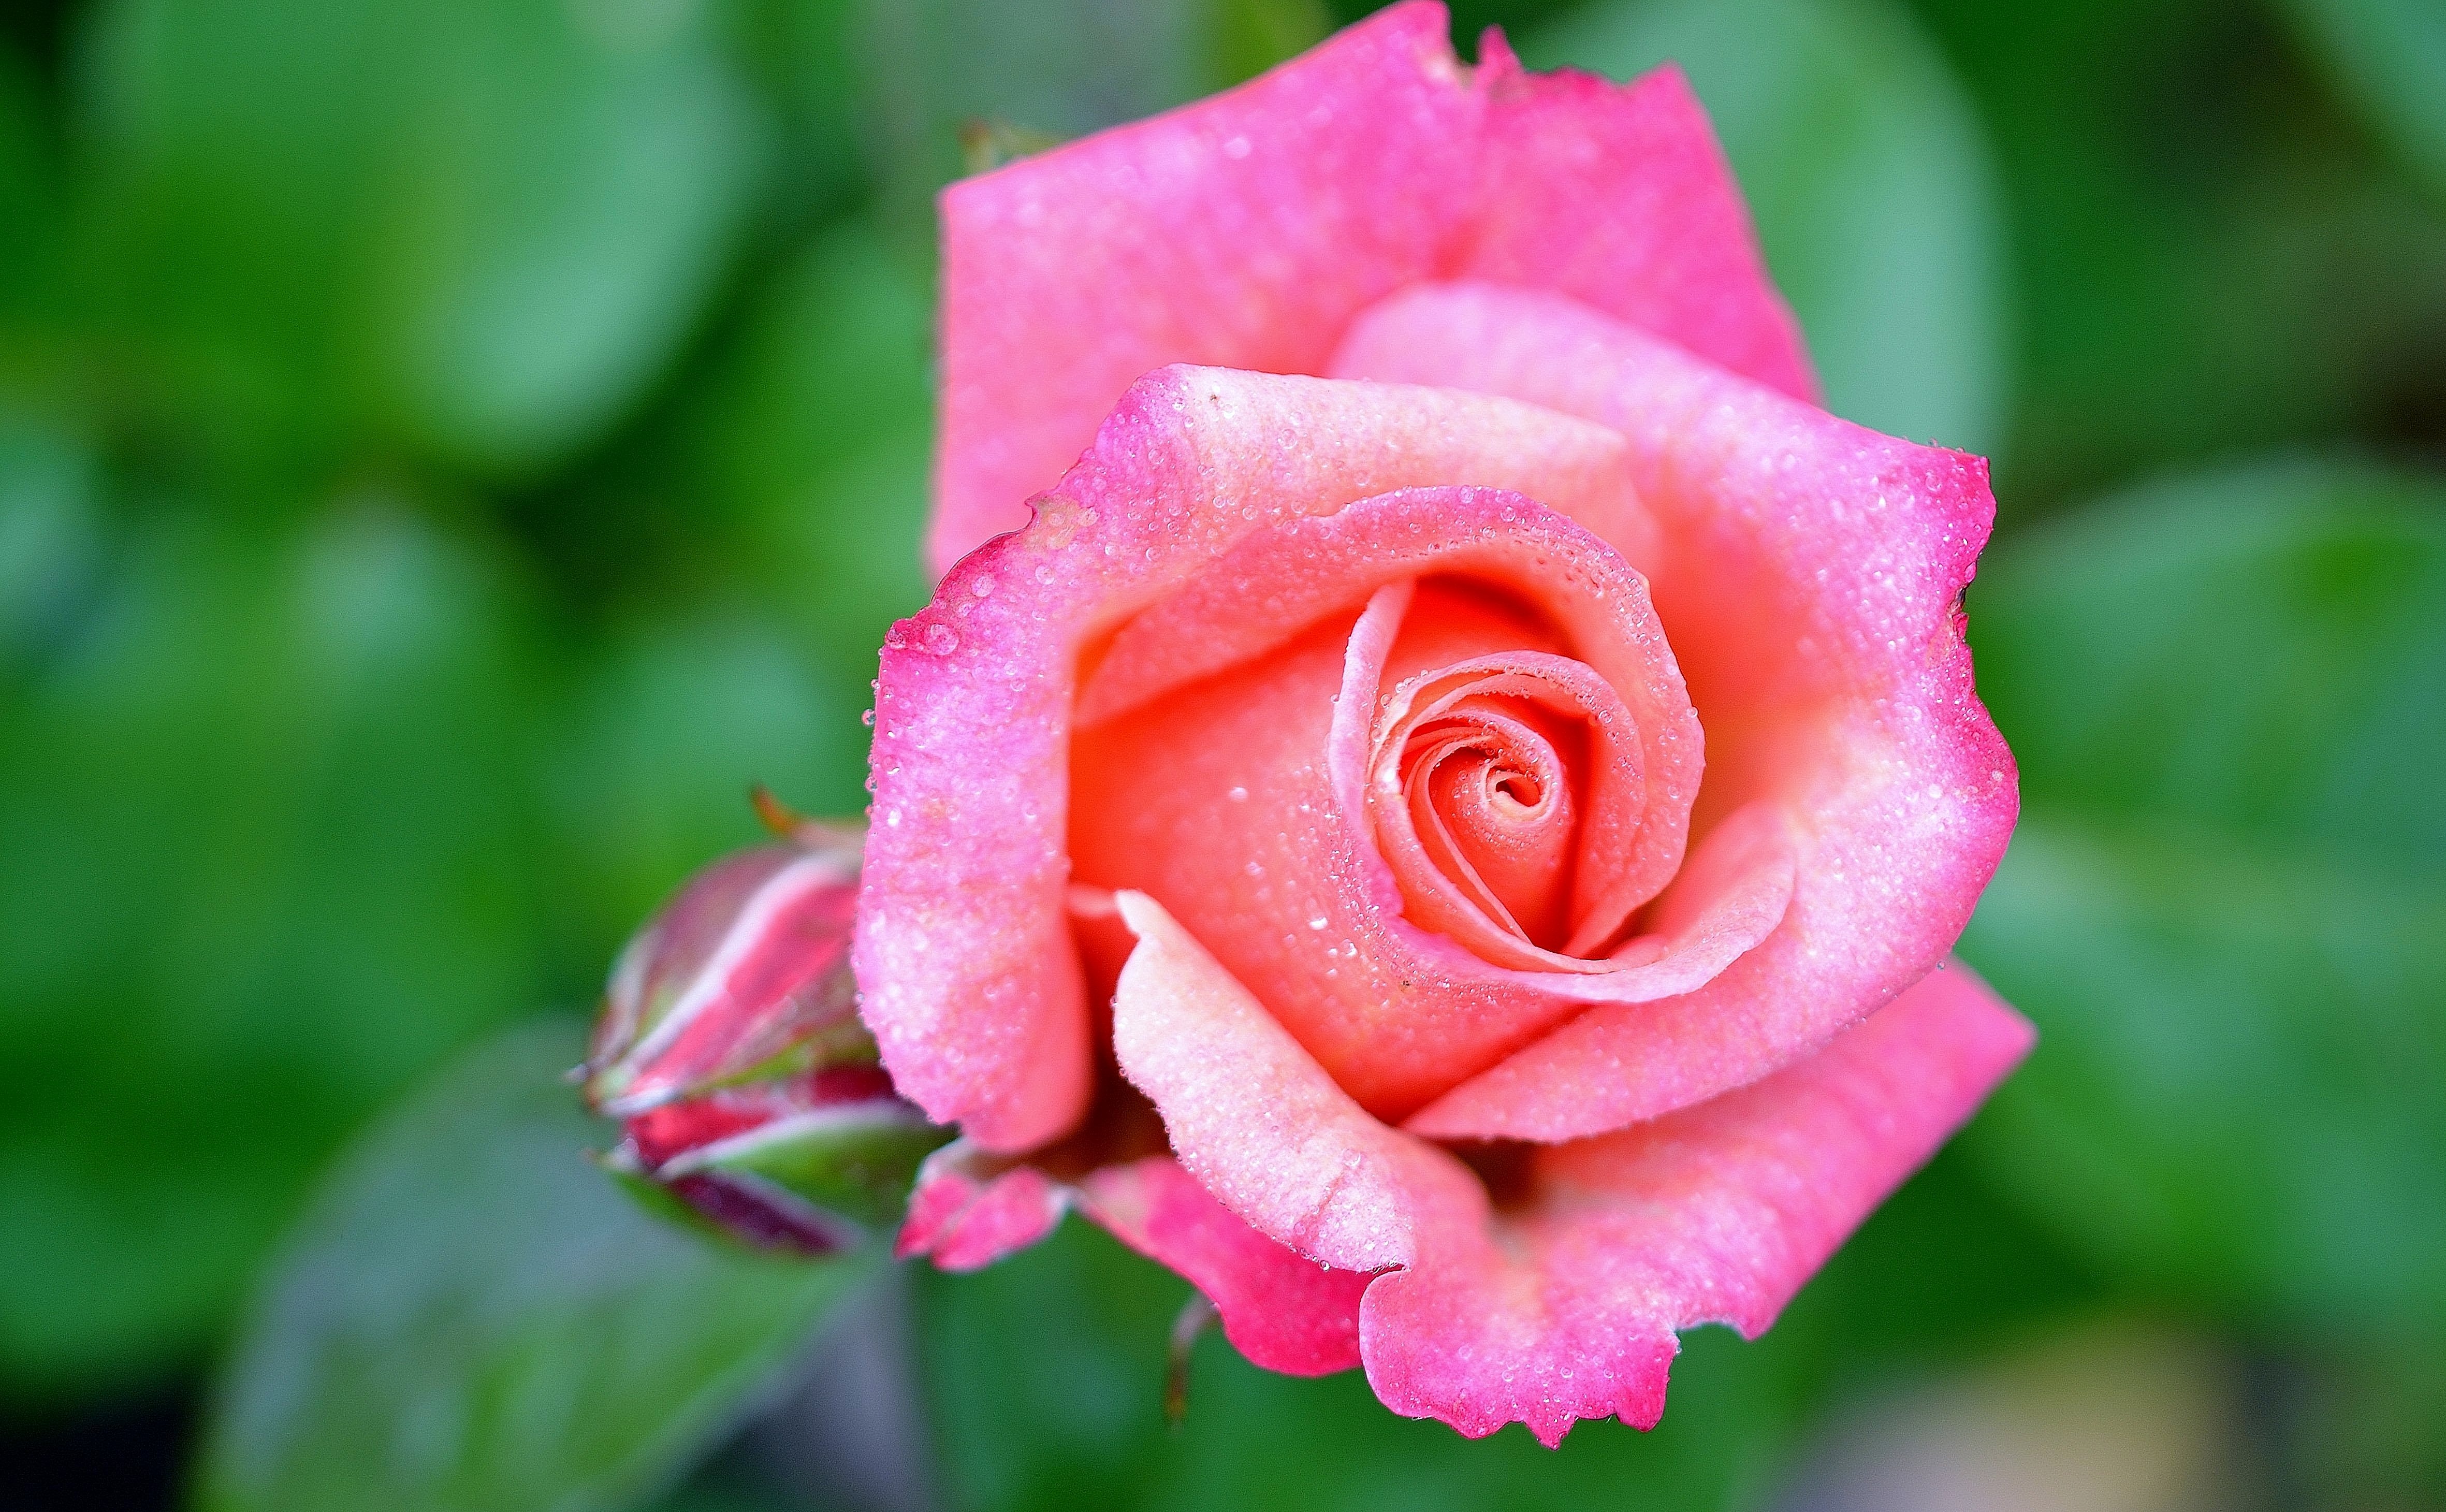
plant, photography, flower, petal, bloom, rose, red, pink, flora, flowers, close up, roses, pink rose, floribunda, macro photography, rose blooms, flowering plant, garden roses, rose family, plant stem, land plant, rose order